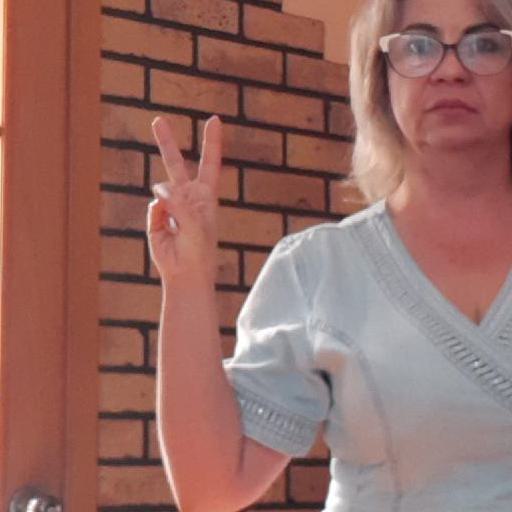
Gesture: peace